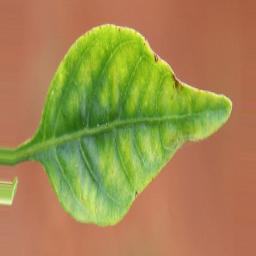
Label: nutritional